Economy of Karnataka

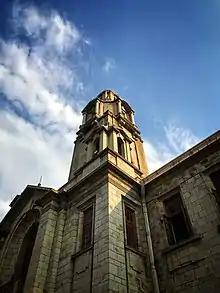
Main building of IISc, Bengaluru

Karnataka has one of the largest concentrations of higher education including medical and engineering colleges. Apart from Bengaluru, places like Mangalore, Hubli–Dharwad, Mysore, Belagavi, Udupi, Tumakuru and Davanagere have been producing professionals for the Information Technology industry. Muddenahalli, in North Bengaluru, is the site of the upcoming Sri Sathya Sai Baba University and College of Medicine and a branch of the Visvesvaraya Institute of Advanced Technology. Devanahalli is set to be the location of a 95 billion Devanahalli Business Parks, which will contain Aerospace Education Special Economic Zones, near the Bengaluru International Airport. The North Bengaluru region is set to be a premier educational hub of Karnataka. There are many prestigious educational and research institutions in Bengaluru such as Indian Institute of Science, National Law School of India University, University Visvesvaraya College of Engineering, Ramaiah Institute of Technology, R.V. College of Engineering, PES University, Sir M. Visvesvaraya Institute of Technology, Indian Institute of Management, International Institution of Information Technology, Jain University etc.